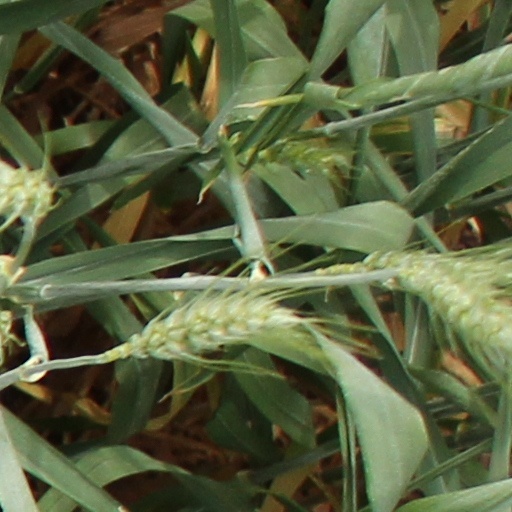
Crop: wheat